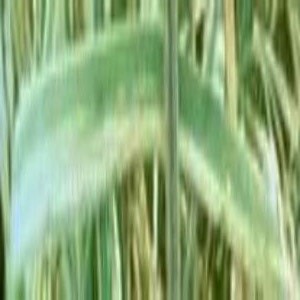
Disease: Bacterialblight